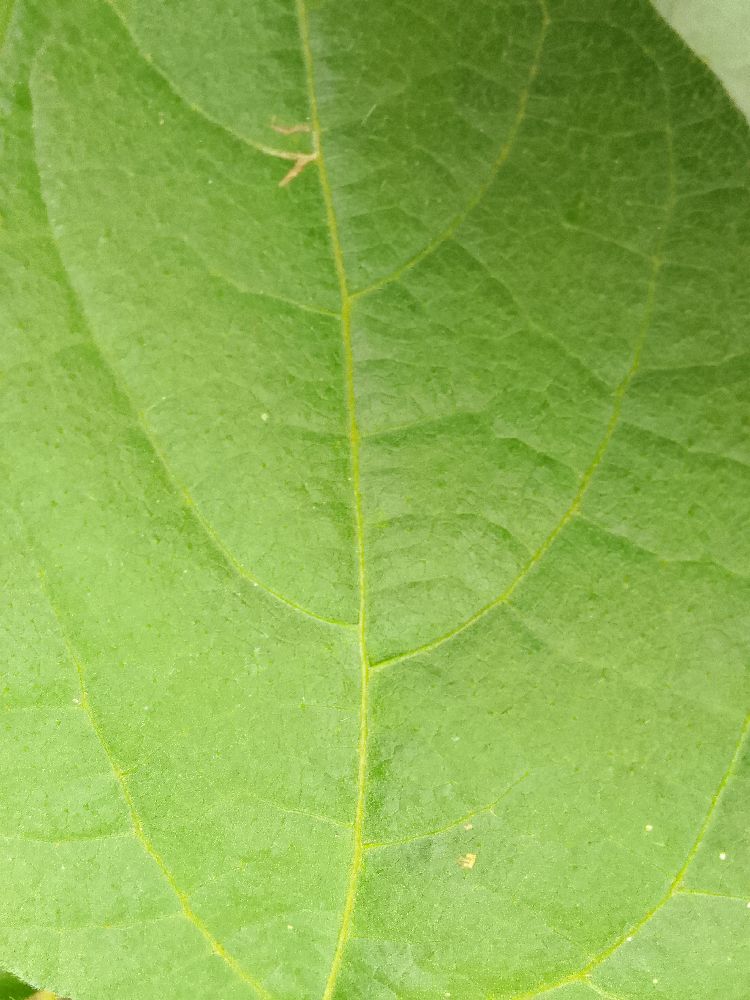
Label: healthy